Park Place Historic District (Niagara Falls, New York)

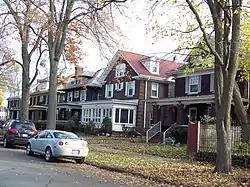
Park Place Historic District, November 2010

Park Place Historic District is a national historic district located at Niagara Falls in Niagara County, New York. The district was listed on the National Register of Historic Places in 2010. It encompasses 89 contributing buildings, one contributing site, one contributing structure, and one contributing object. It is principally a residential district built between 1885 and 1928. The dominant architectural styles are Italianate, Queen Anne, Colonial Revival, and Arts and Crafts. Within the district is a park with a prominent obelisk, known as "The Cenotaph," and a notable stone fence. Located within the district is the separately listed James G. Marshall House.